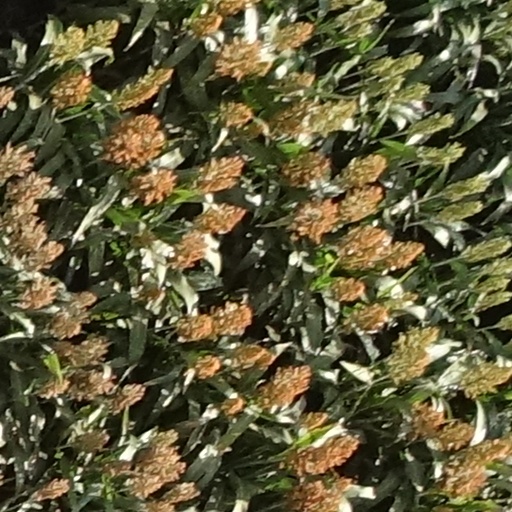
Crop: sorghum